Sam Elliott filmography

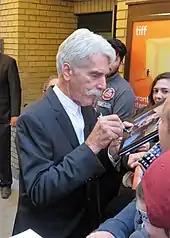
Elliott at the 2018 Toronto International Film Festival

The filmography of American actor Sam Elliott includes nearly 100 credits in both film and television. He came to prominence for his portrayal of gruff cowboy characters in Western films and TV series, making early minor appearances in "The Way West" (1967) and "Butch Cassidy and the Sundance Kid" (1969). He went on to appear in several horror films, such as "Frogs" (1972) and "The Legacy" (1978), and appeared in various television series. His film breakthrough was the drama "Mask" (1985), in which he co-starred with Cher. In 1989, he starred in the Christmas movie "Prancer", playing a widowed apple farmer whose daughter finds an injured reindeer and tends to it in the belief it is one of Santa's. The 1989 film "Road House" also featured Elliott.